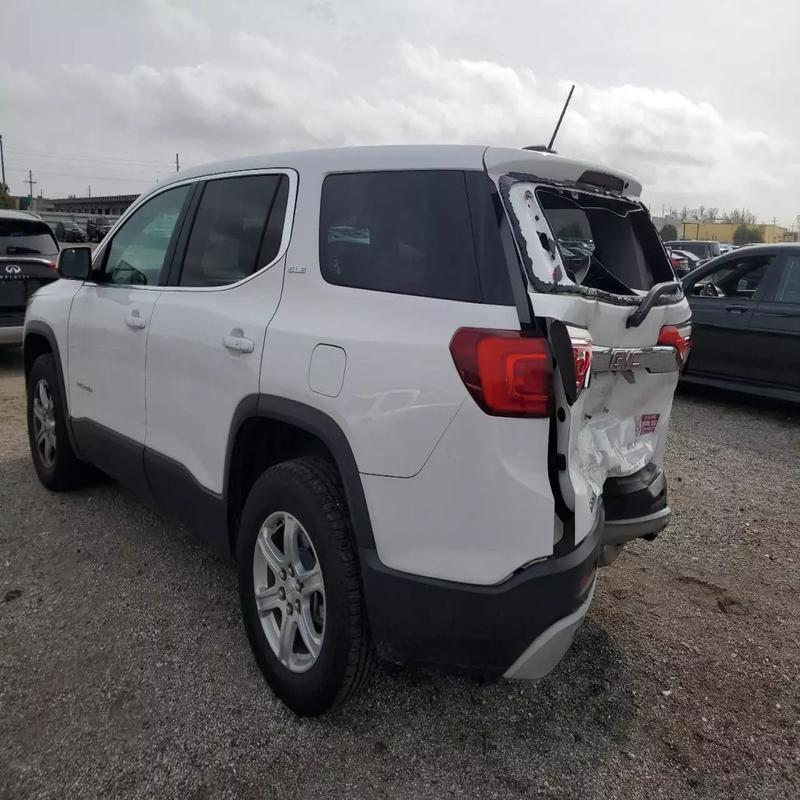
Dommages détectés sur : pare-brise arrière, malle, pare-choc arrière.
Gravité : majeur